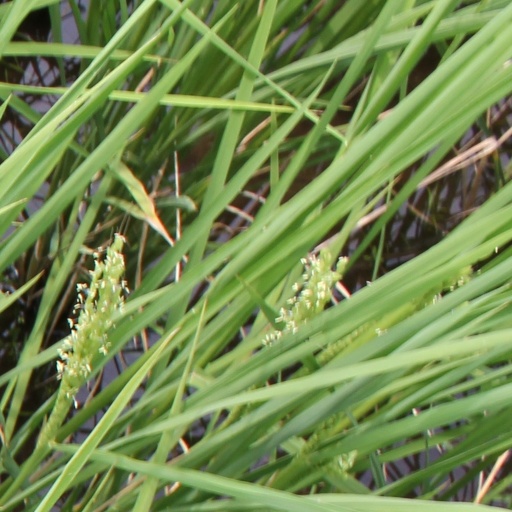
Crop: rice